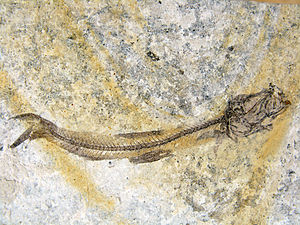
Moler / Fossiler / Fisk
Guldlaks er den hyppigst fundne fiskeart.
Moler er en form for diatomit, som i den geologiske epoke Eocæn blev aflejret i op til 60 m tykkelse i et afgrænset område i den vestlige del af Limfjorden og under dele af Nordsøen. Moleret betegnes stratigrafisk som Fur Formationen, som svarer til Ølst Formationen i det øvrige Danmark. Moler er mest kendt fra blotninger på Fur og Mors, hvor det fremstår som en lys, i tør tilstand næsten hvid fast jordart domineret af diatomé-skaller og med et stort antal vulkanske askelag samt hærdnede kalkrige konkretioner, såkaldt cementsten, som er rige på meget velbevarede fossiler. De fleste danekræ stammer fra moleret.